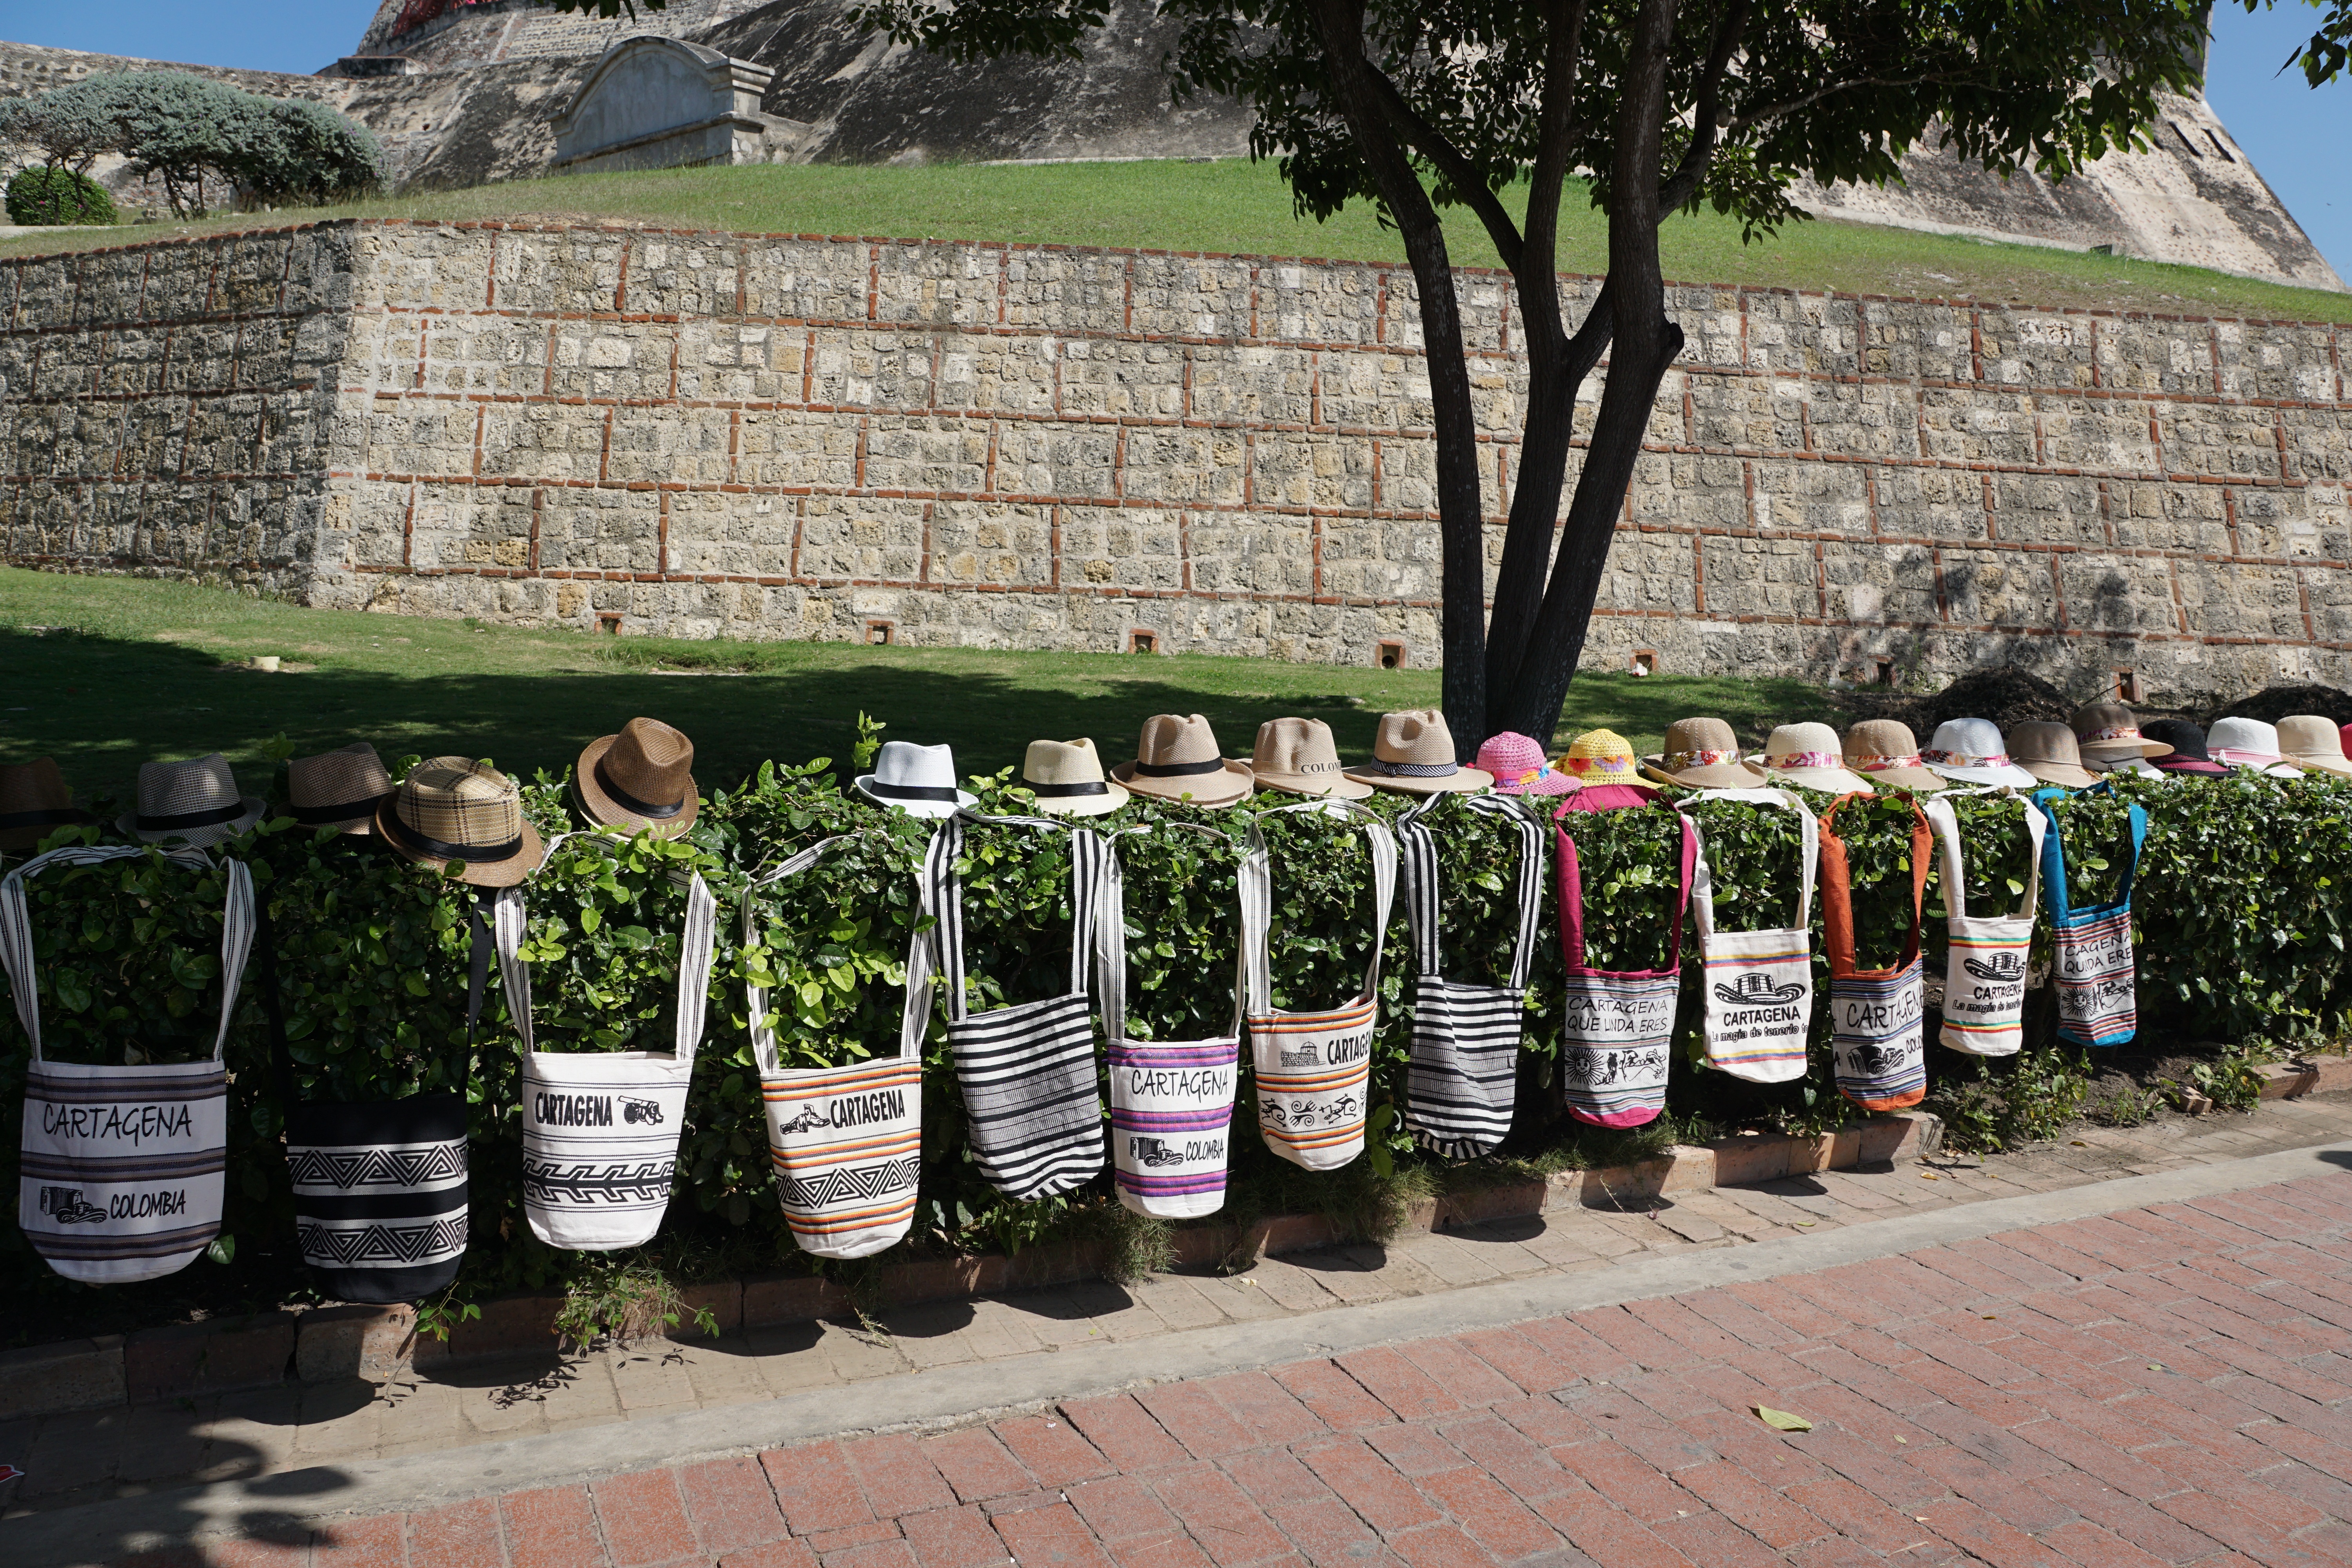
wine, drink, south america, colombia, bags, man made object, kartagena